Coleman Coliseum

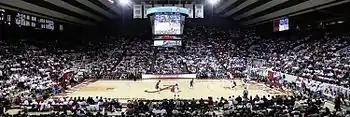
Coleman Coliseum during the 2015 Iron Bowl of Basketball.

Coleman Coliseum is a 15,383-seat multi-purpose arena in Tuscaloosa, Alabama, on the campus of the University of Alabama. It is the current home of the Alabama Crimson Tide men's and women's basketball and women's gymnastics teams, and previously served as the home of the women's volleyball program. Opened in 1968 as Memorial Coliseum as a replacement for Foster Auditorium (the current name was adopted in 1988), the coliseum is located at the center of the University of Alabama's athletic complex, which also includes Sewell-Thomas Stadium, Sam Bailey Track & Field Stadium, the Hank Crisp Indoor Facility, the Mal M. Moore Athletic Facility and the football building and practice fields.